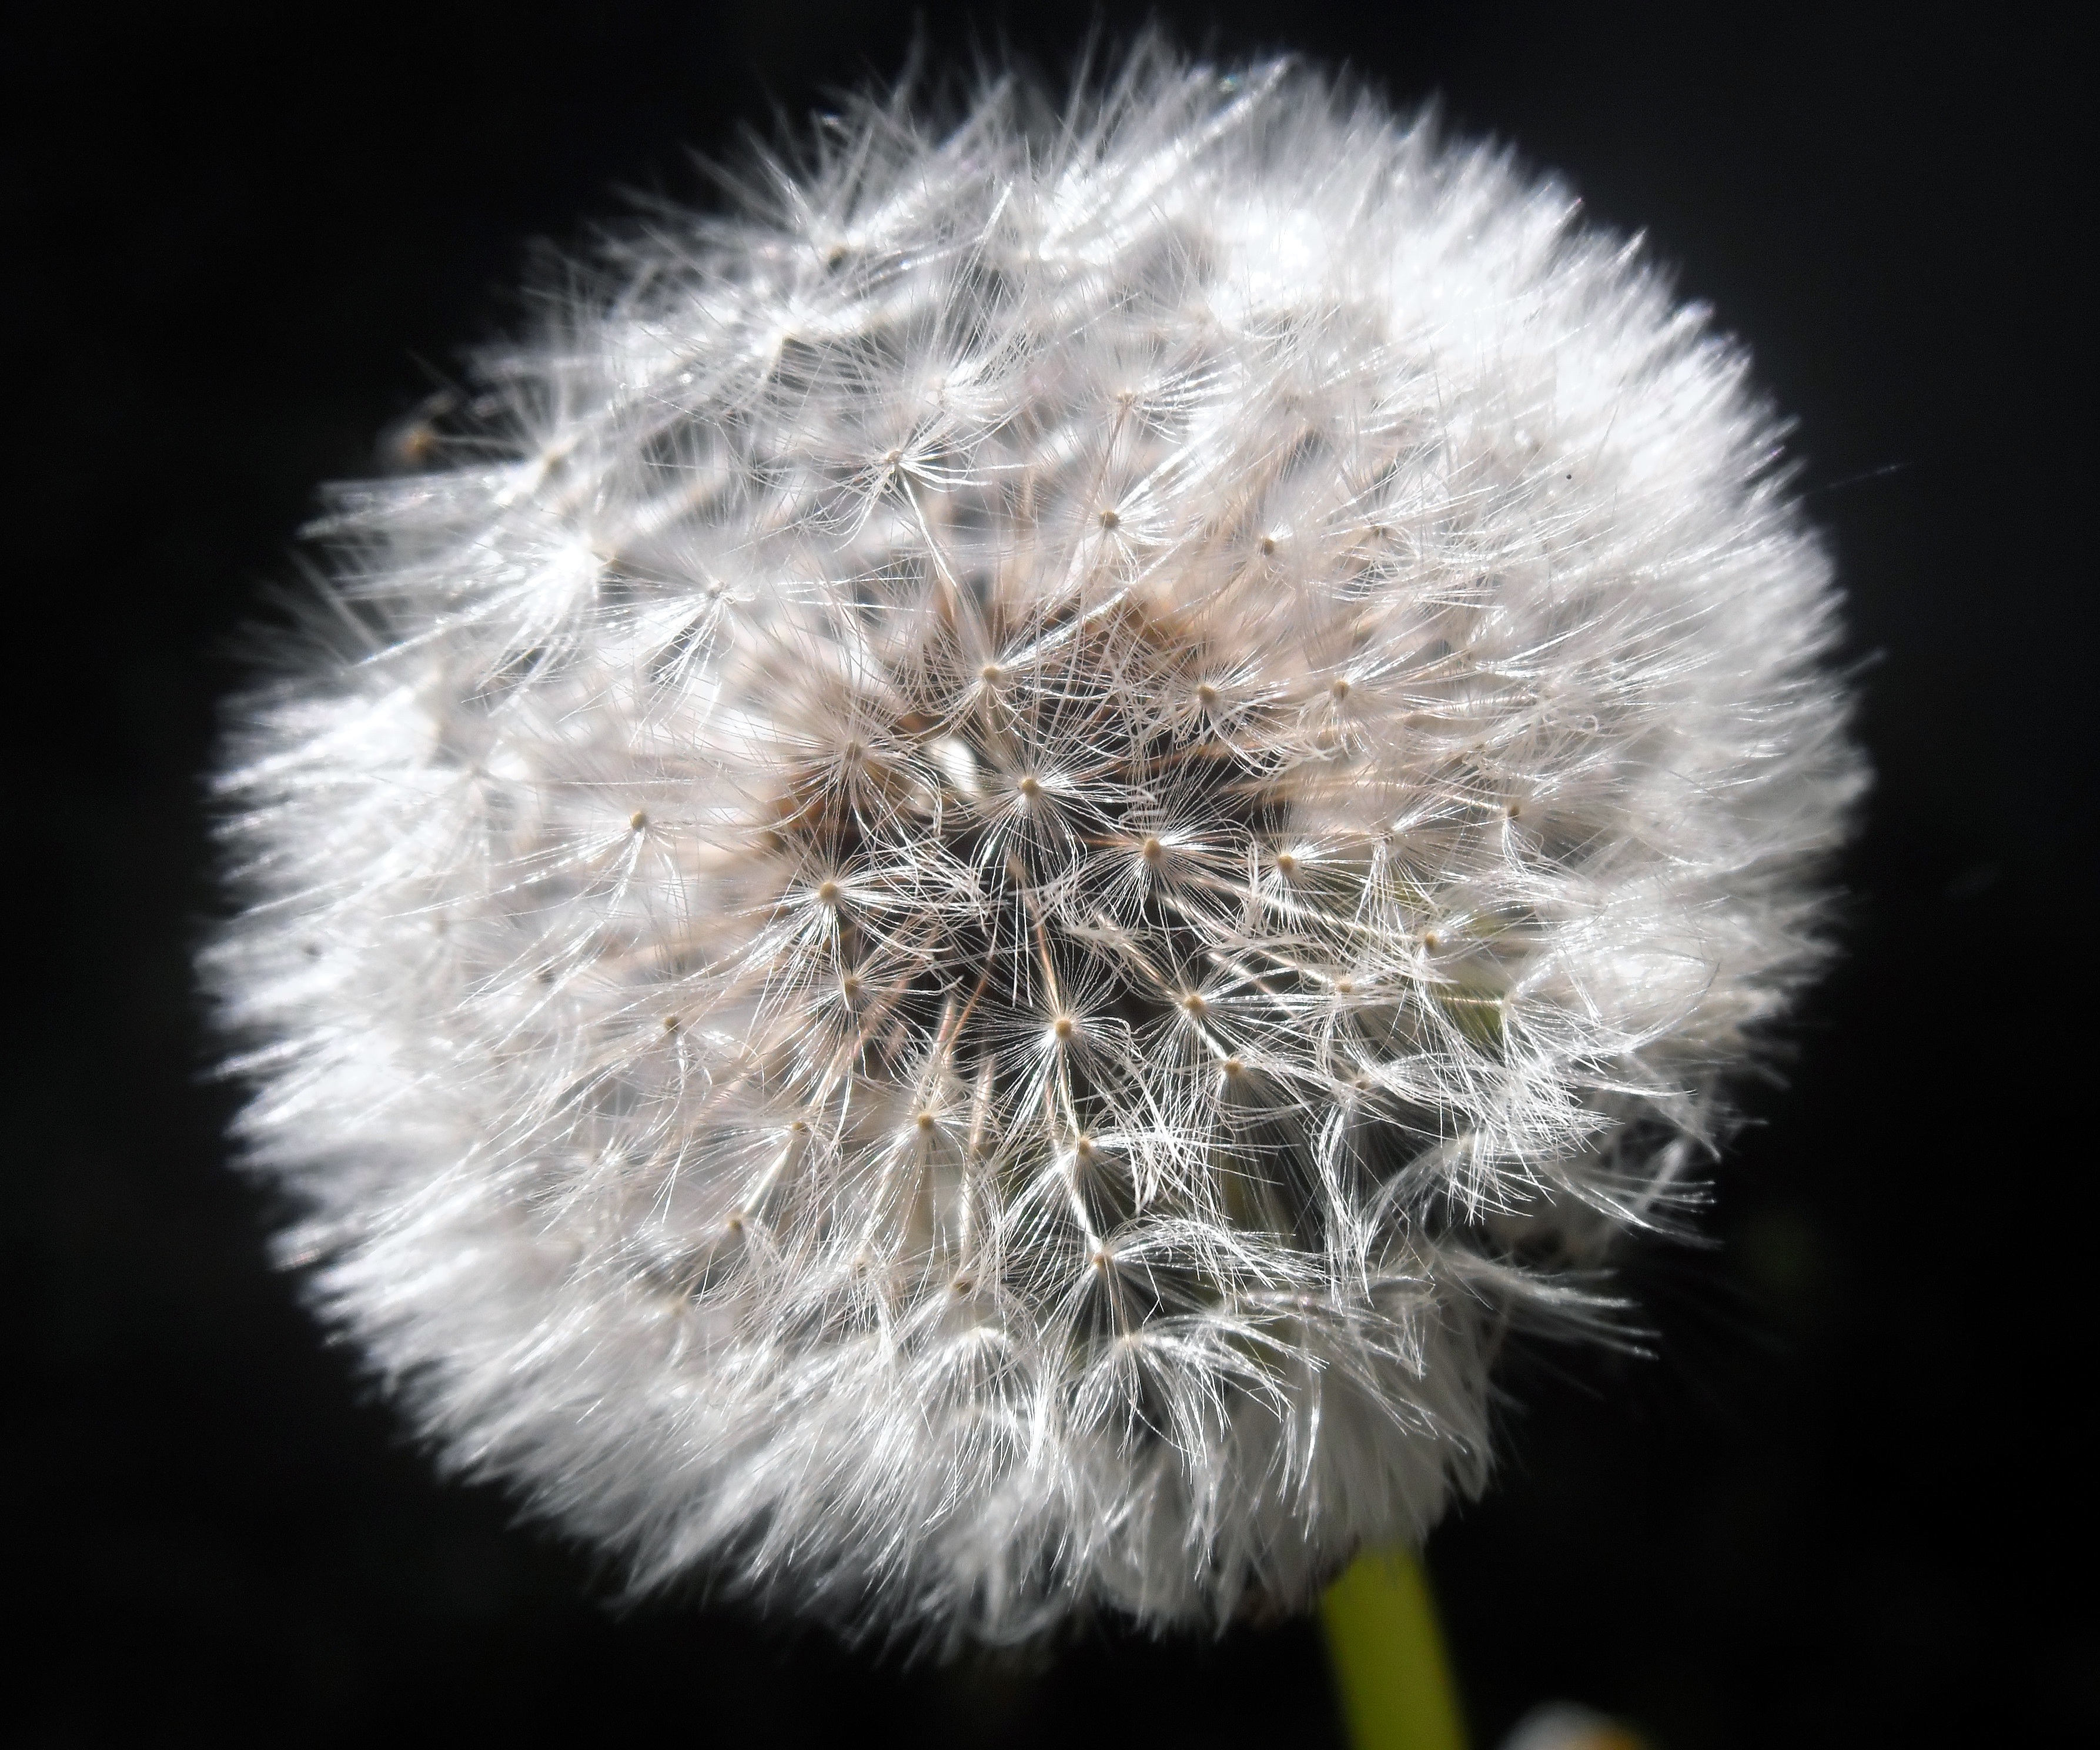
nature, black and white, plant, field, photography, dandelion, flower, petal, spring, flora, close up, eye, rod, macro photography, flowering plant, daisy family, plant stem, land plant